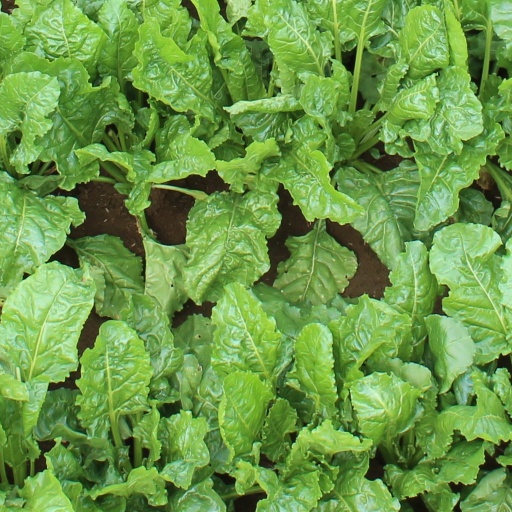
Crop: sugar beet